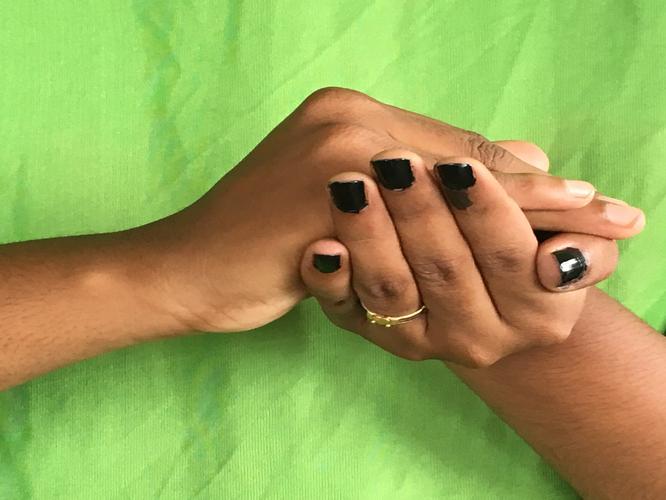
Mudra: Samputa
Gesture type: double_hand